John D. Rood

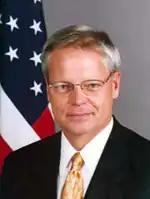

John D. Rood (born February 11, 1955) is an American businessman and diplomat who served as the United States Ambassador to the Bahamas from 2004 to 2007.